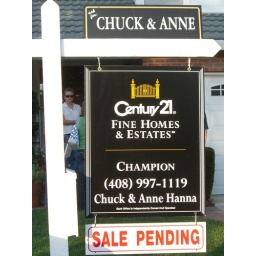
real-estate sign for my bro's new house in San Jose